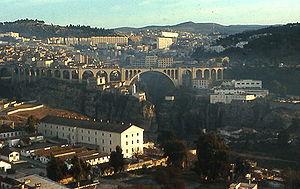
Constantine, est une commune du nord-est de l'Algérie, chef-lieu de la wilaya de Constantine. Comptant plus de 448 000 habitants, cette métropole est la troisième ville la plus peuplée du pays. Le Grand Constantine s'étale sur un rayon d'une quinzaine de kilomètres sous forme d'une agglomération comprenant une ville mère et une série de satellites. L'agglomération de Constantine comptait 943 112 habitants en 2015, dont seulement 54 % habitent dans la commune de Constantine.
Cet article liste les villes d'Algérie, en commençant par la ville la plus peuplée, puis les villes moyennes d'Algérie suivies par les petites villes, par ordre alphabétique selon le recensement de 2008.
Le pont de Sidi Rached est un viaduc routier franchisant les gorges du Rhummel à Constantine en Algérie. Il relie le quartier du Coudiat à la gare de Constantine. Il a été construit entre 1907 et 1912, par l'ingénieur Aubin Eyraud, avec l'aide de Paul Séjourné qui en a conçu les cintres et a terminé la construction. Il était le plus haut pont en maçonnerie du monde lors de sa construction.